Glass Sport Motors

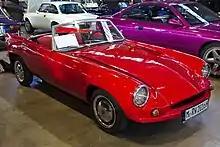
GSM Dart at "Retro Classics" 2019 in Stuttgart

The Dart was GSM's first production model. The car used a variety of engines including Coventry Climax Ford Anglia 100E and 105E as well as 4 fitted with Alfa Romeo 1300cc units nestled into a ladder type chassis with transverse springs at the front and coil springs at the rear.